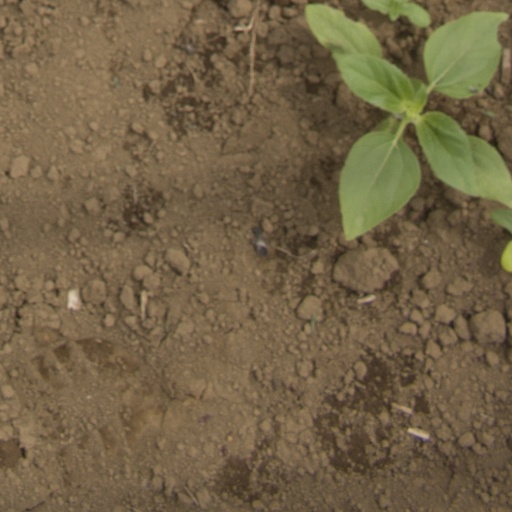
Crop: Jerusalem artichoke